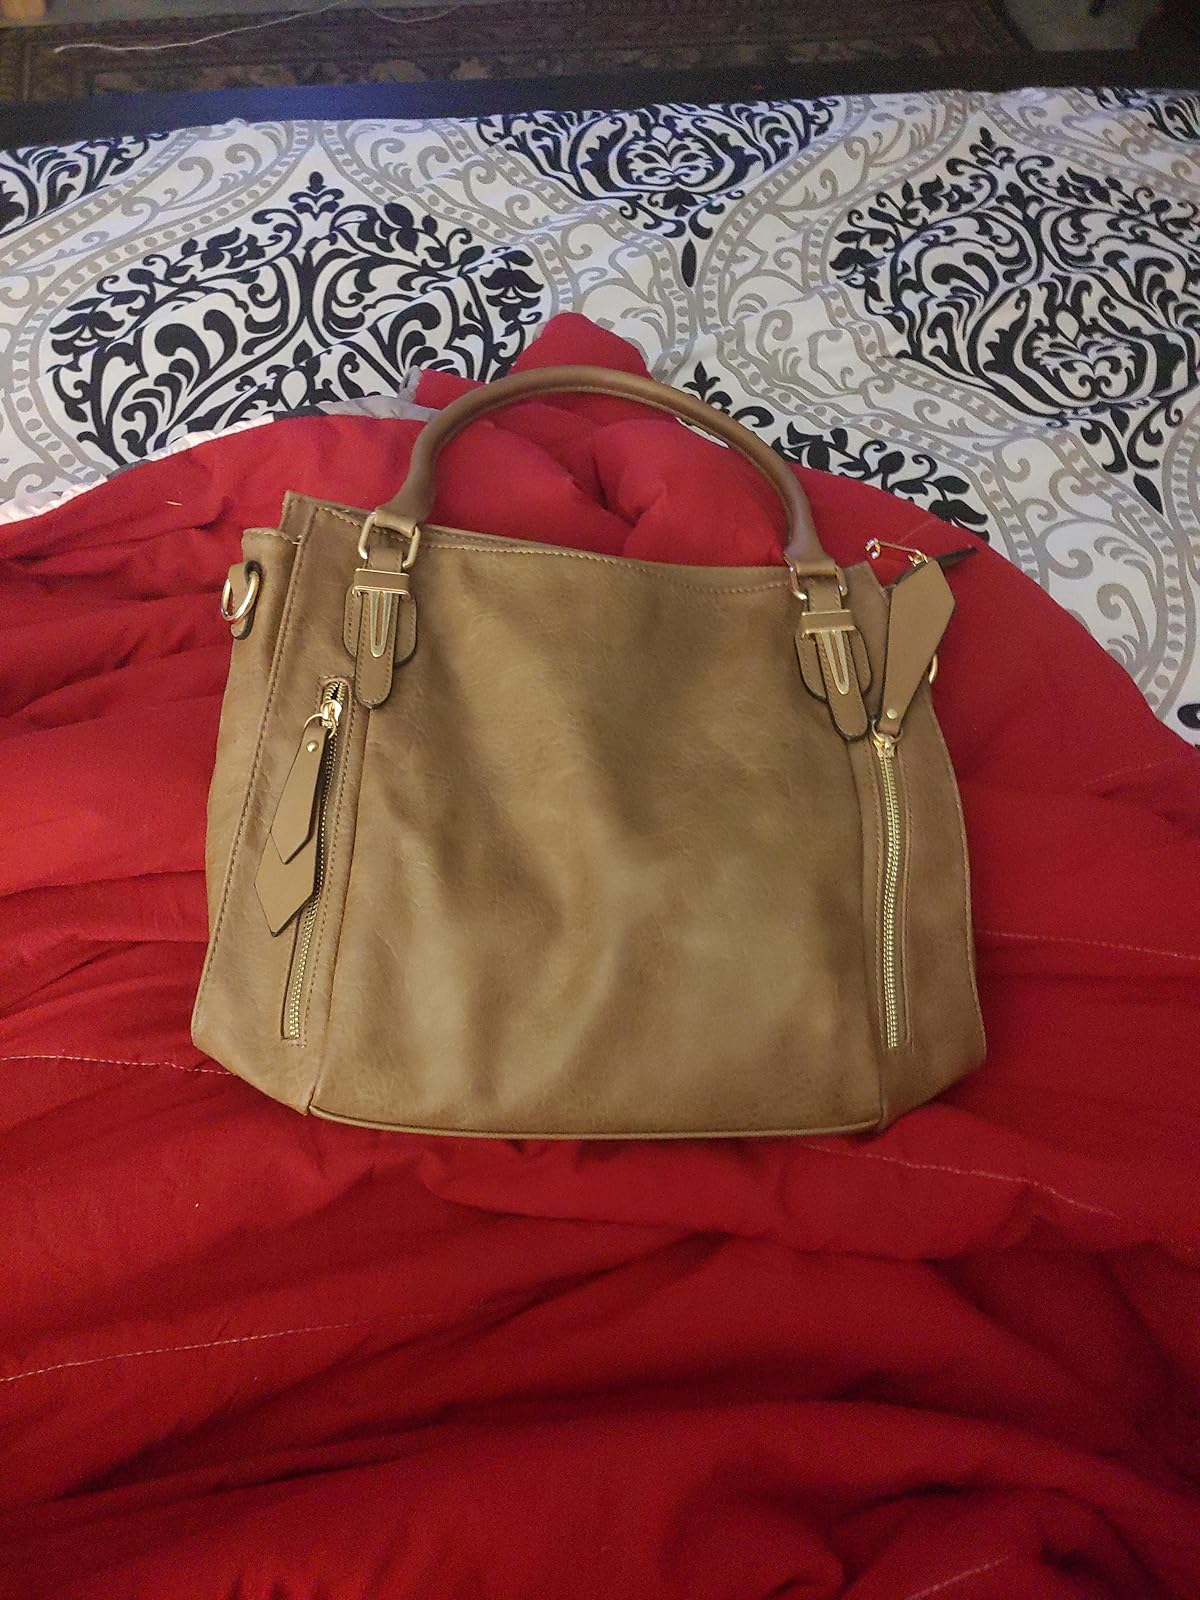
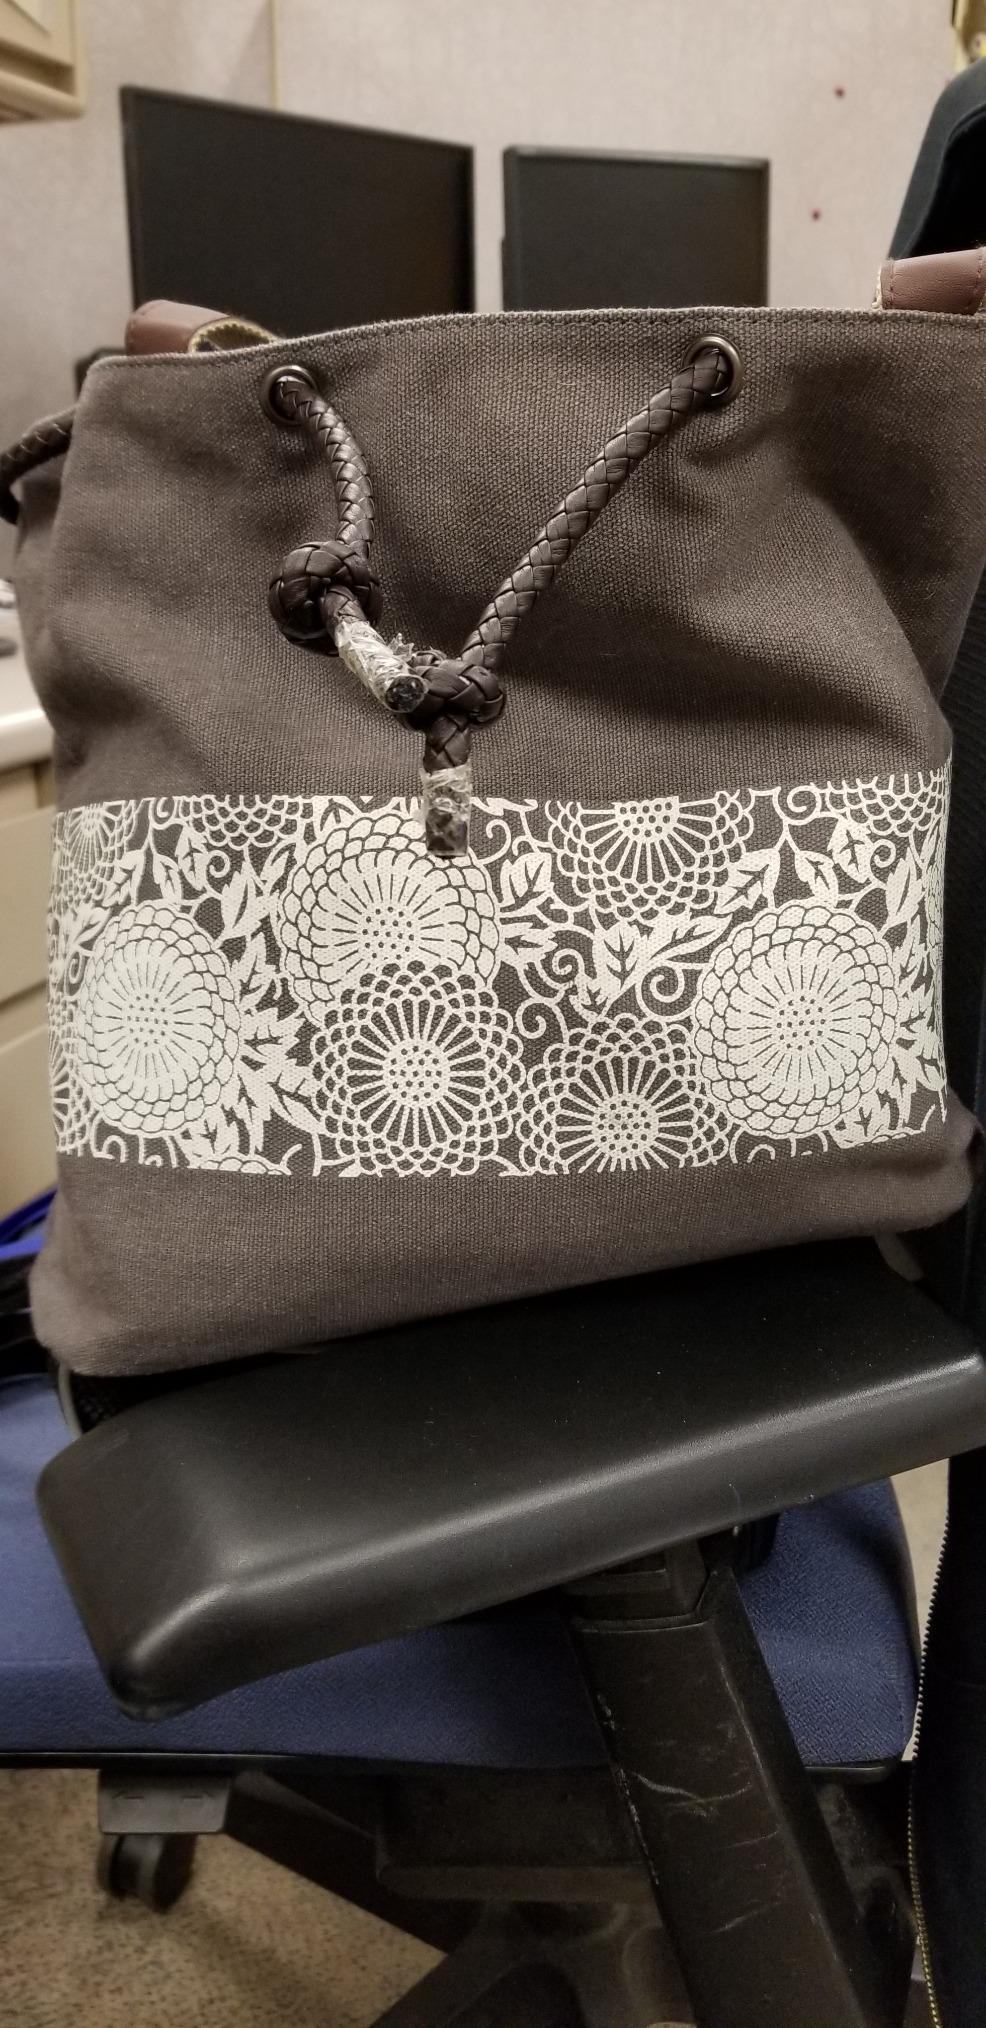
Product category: accessories_handbag
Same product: no